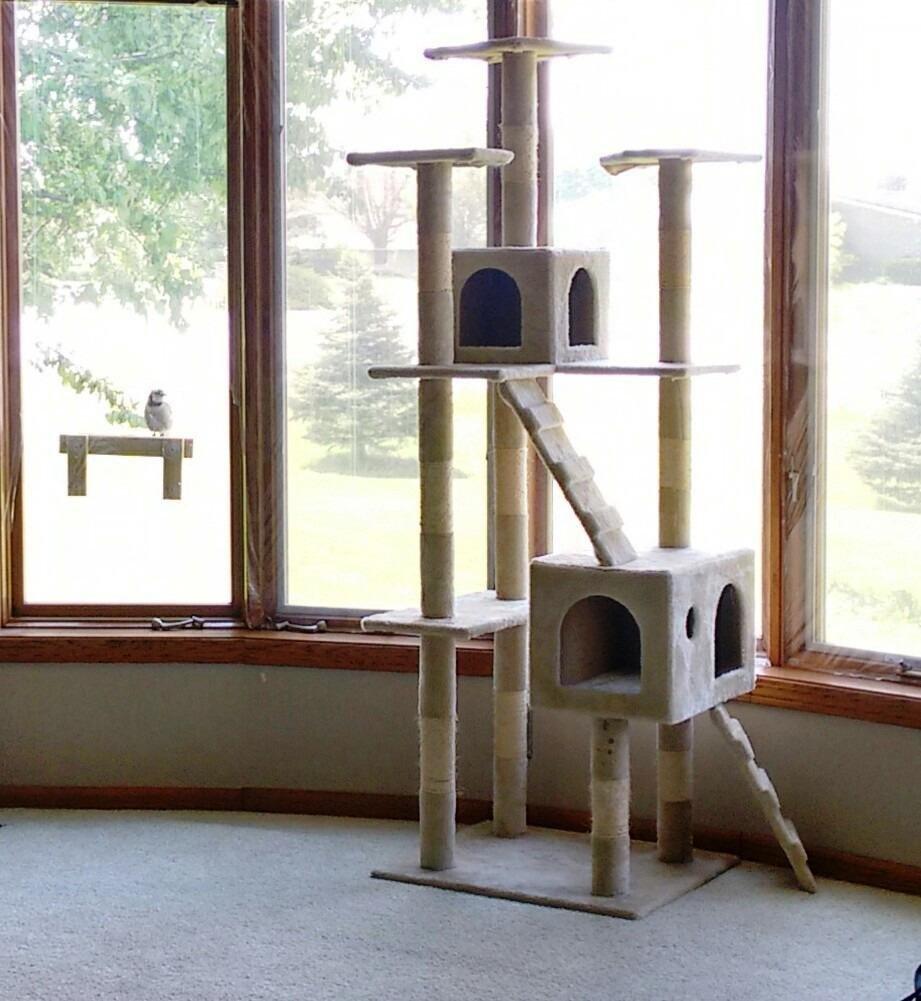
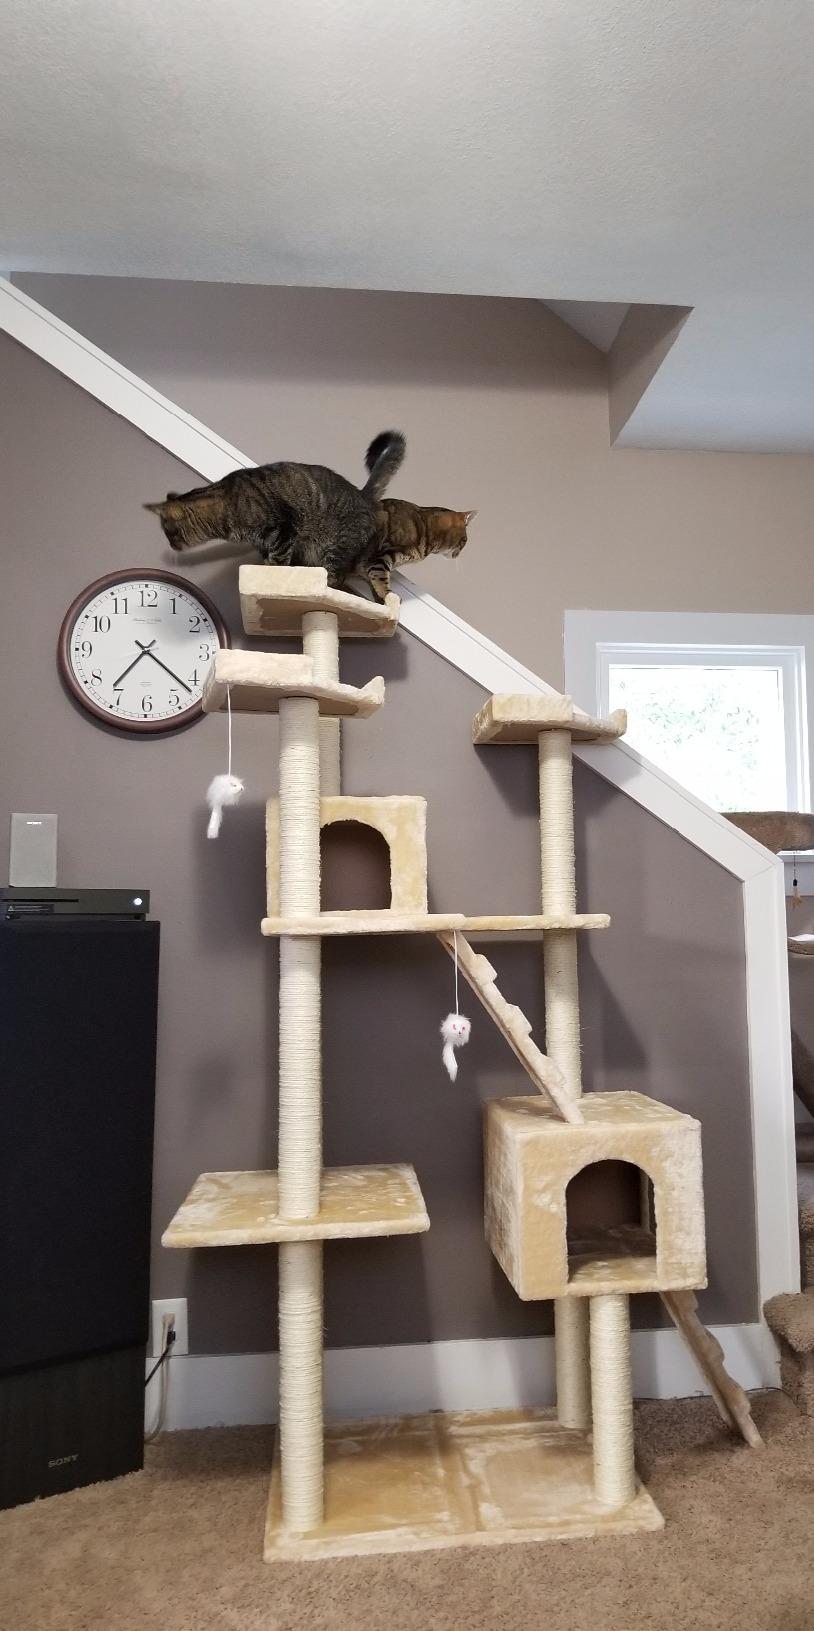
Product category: items_cat tree
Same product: yes